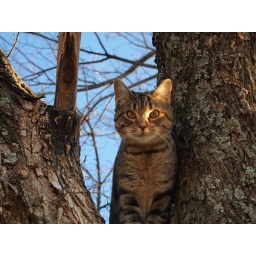
Colors, after getting chased up the tree by the dog